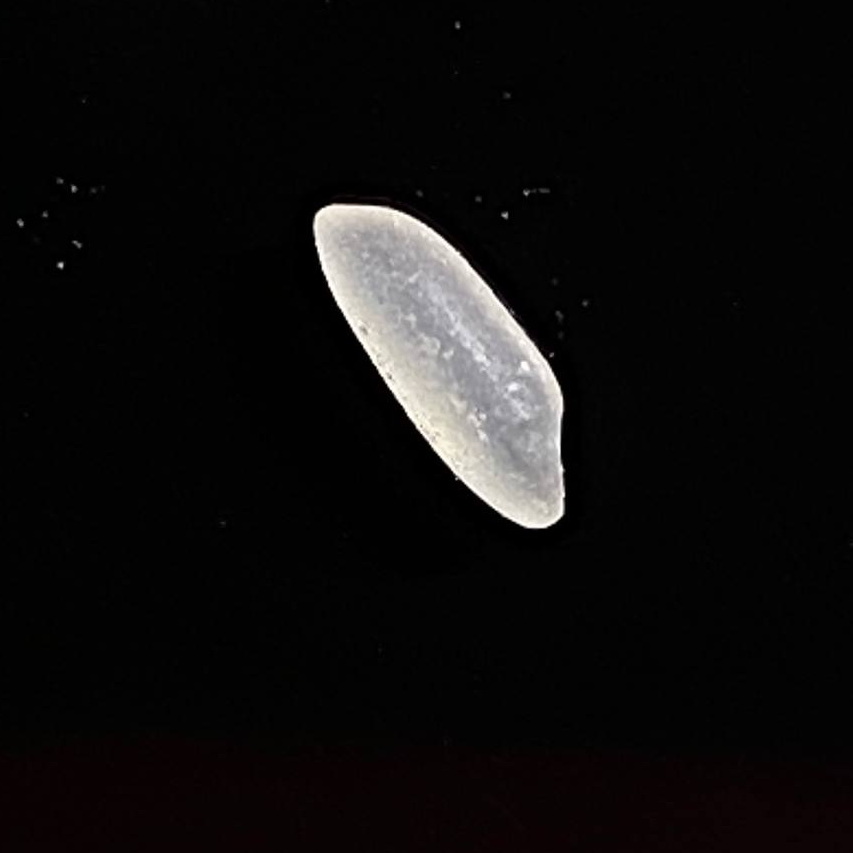
Rice variety: Katarivog